Münchener Freiheit (band)

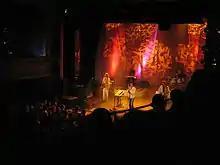
Münchener Freiheit live in concert at Alte Oper Erfurt in March 2006

Although 1991 was a quiet year for the band, Zauner and Strobel were still active, releasing the album "Living in the Sun" under the name of Deuces Wild. The album was recorded in English with most of the lyrics written by Tim Touchton, who had worked with the band since "Fantasy".